St. John's Catholic Newman Center

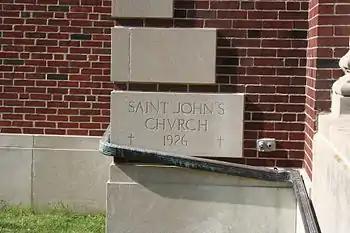
Cornerstone of St. John's Catholic Chapel

First, in 1905 students organize the Spalding Guild for Catholic students. This organization was quite similar to a Newman Club which was a group of young students who met and shared their faith. Then, in 1908, the Guild acquires Loyola House, its first headquarters, on Main Street in Urbana. Loyola House in 1912 becomes a chapter of Phi Kappa Theta, a national Catholic fraternity. By 1915, the Knights of Columbus agree to support a chaplain for students.